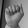
ASL letter: A